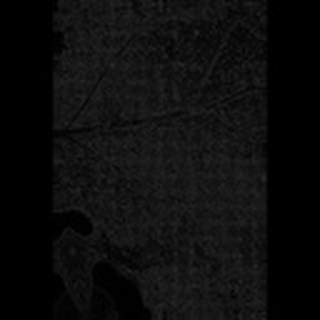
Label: cotton_aphids